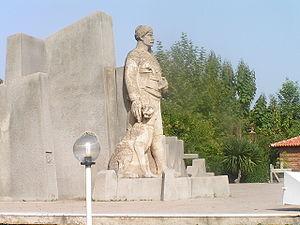
Atça est une ville dans le district de Sultanhisar de la province d'Aydın en Turquie. Le plan de la ville vient de la Place de l'Étoile de Paris.